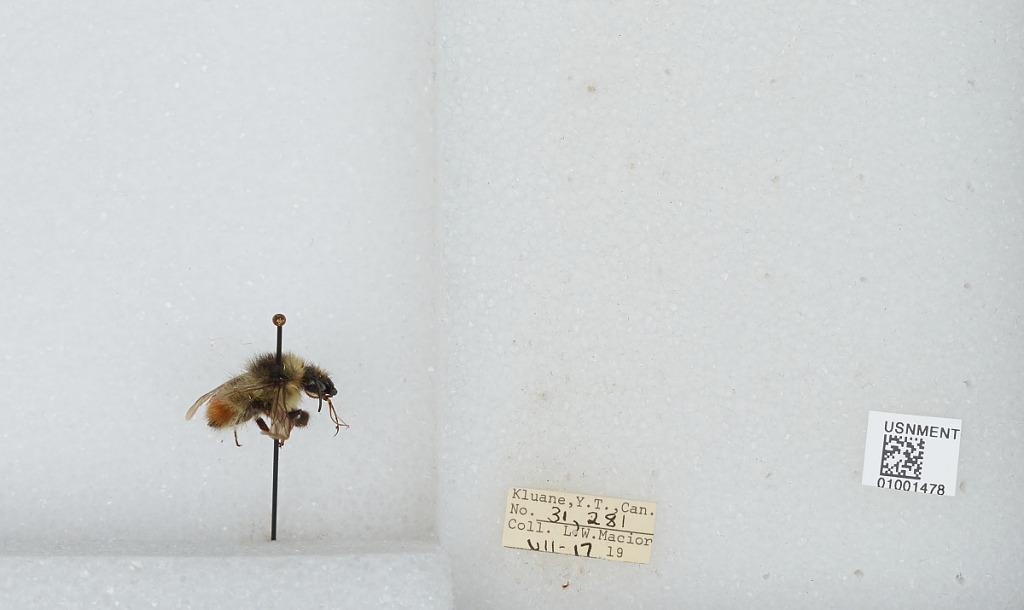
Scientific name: Bombus (Pyrobombus) flavifrons Cresson
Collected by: L. Macior
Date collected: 1919-7-17
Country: Canada
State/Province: Yukon Territory
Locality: Kluane
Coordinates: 60.75, -139.5